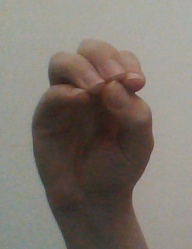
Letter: ha